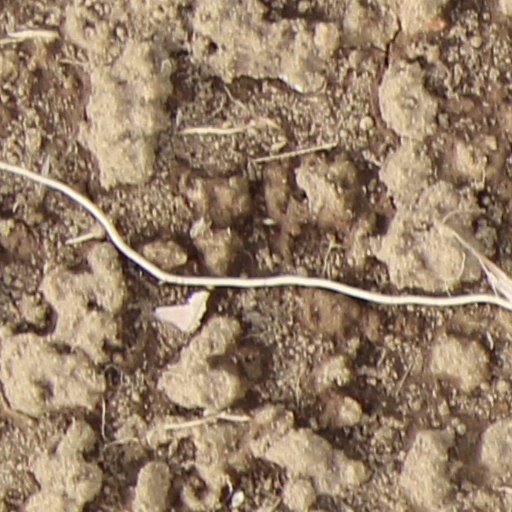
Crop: wheat